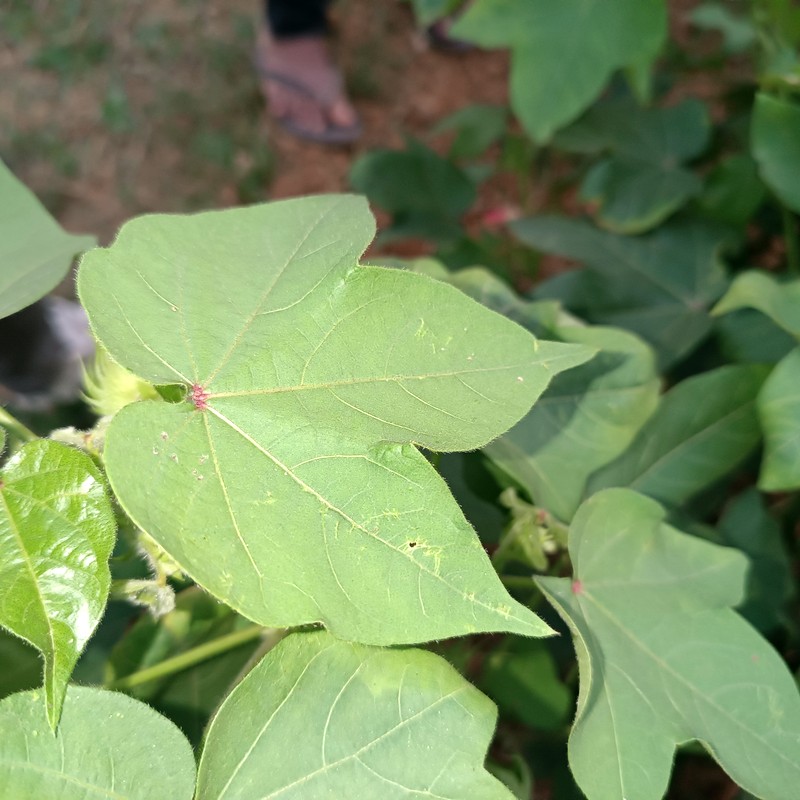
Label: Healthy Leaf